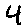
Label: 4